UCLA Spring Sing

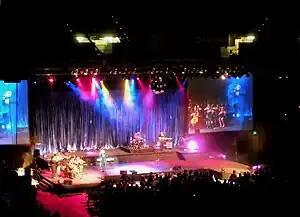
Spring Sing 2009 at UCLA

Spring Sing is an annual music competition held in May at UCLA's Pauley Pavilion. Touted as "UCLA's oldest and greatest musical tradition," the competition brings together UCLA students to perform as solo artists, duets, bands, and a cappella groups in front of an audience of over 8,000 UCLA students, alumni, faculty, staff and celebrity judges.